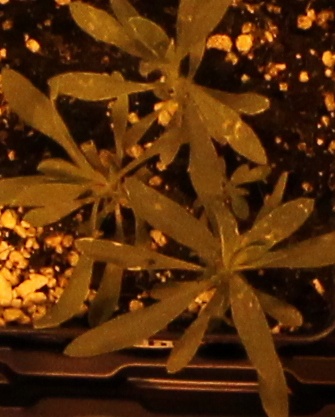
Label: Kochia